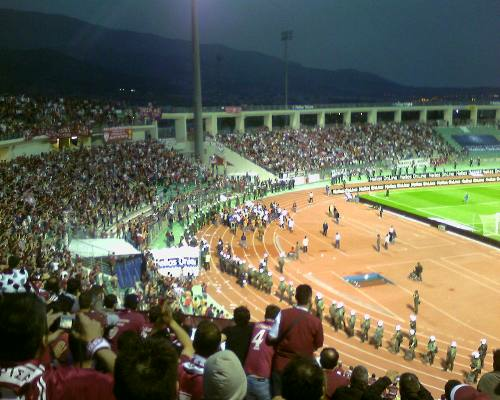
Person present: Yes